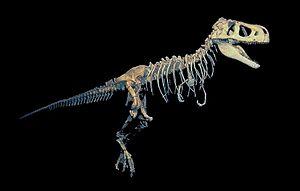
Les Tyrannosauridés, terme qui signifie « lézard tyran », forment la famille de dinosaures théropodes cœlurosauriens comprenant le fameux Tyrannosaure et d'autres grand prédateurs. Ils sont classés en deux sous-familles dont le nombre de genres varient selon les auteurs. Leurs fossiles, datant de la fin du Crétacé, ont été retrouvés en Amérique du Nord, en Europe et en Asie.